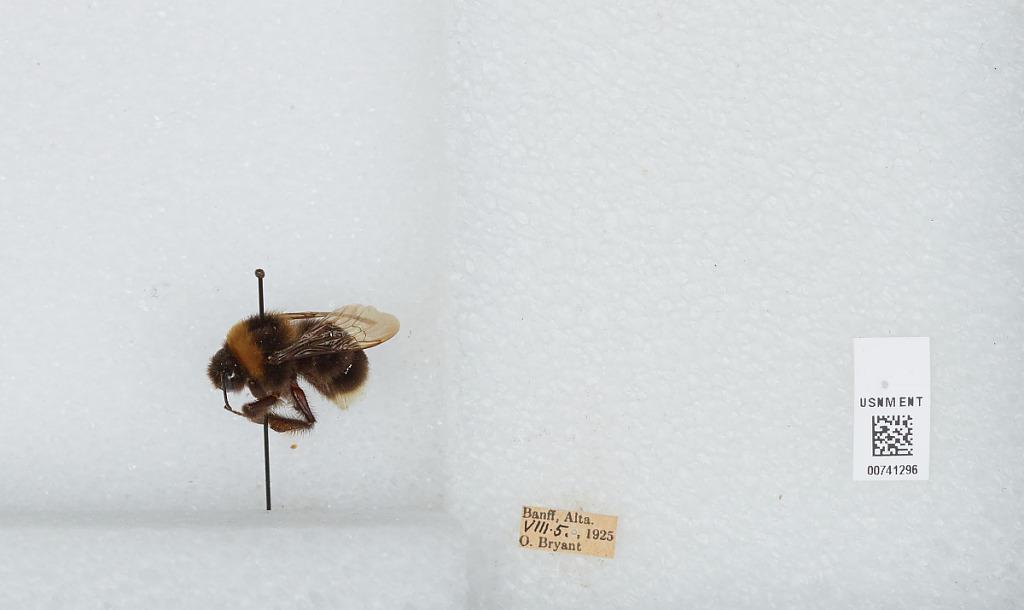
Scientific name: Bombus (Bombus) occidentalis Greene
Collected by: O. Bryant
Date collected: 1925-8-5
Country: Canada
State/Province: Alberta
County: Alberta's Rockies
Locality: Banff
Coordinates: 51.1667, -115.567